Answer in natural language. Which point is closer to the camera taking this photo, point B  or point C? Choose between the following options: B or C
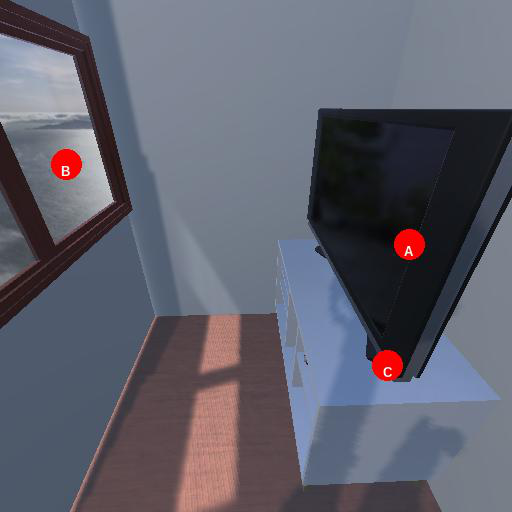
<answer>B</answer>